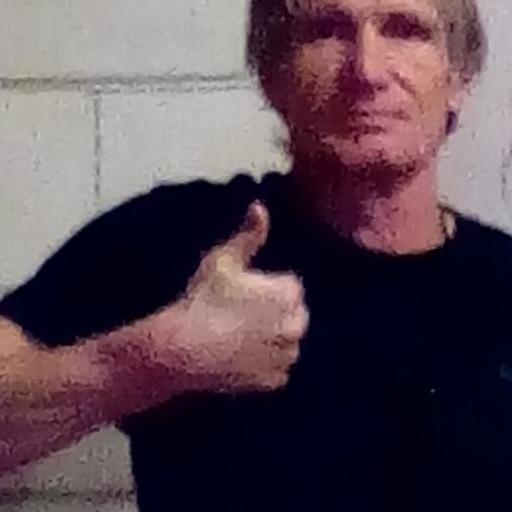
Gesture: like